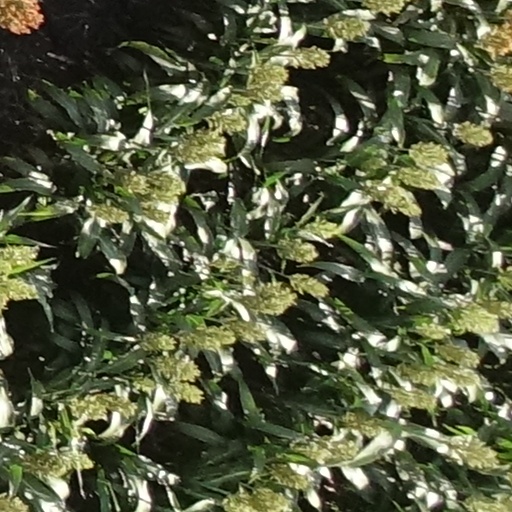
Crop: sorghum